Semma Botha Aagathey

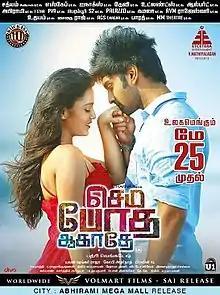

Semma Botha Aagathey is a 2018 Indian Tamil-language action thriller film directed by Badri Venkatesh, with Pon Elango as assistant director and dialogues written by G. Radhakrishnan. The film stars Atharvaa, who also produces the film, alongside Mishti and Anaika Soti. Featuring music composed by Yuvan Shankar Raja, the film began production during January 2016 and was released in India on 29 June 2018.